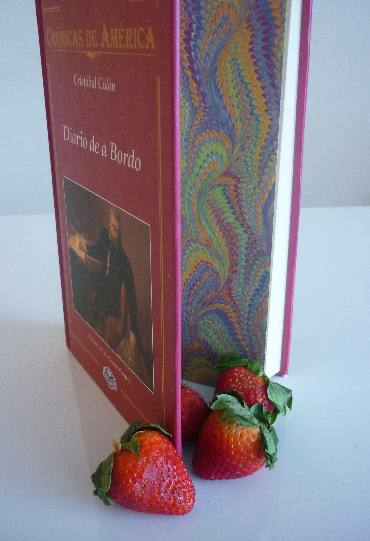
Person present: No